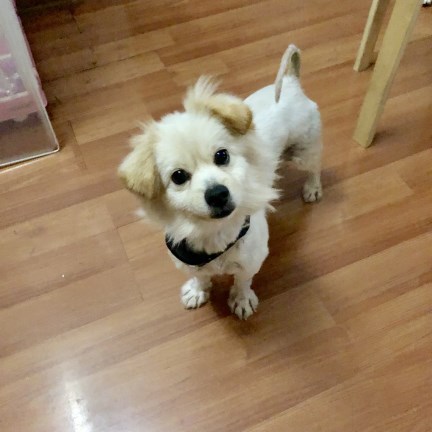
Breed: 806-n000129-papillon